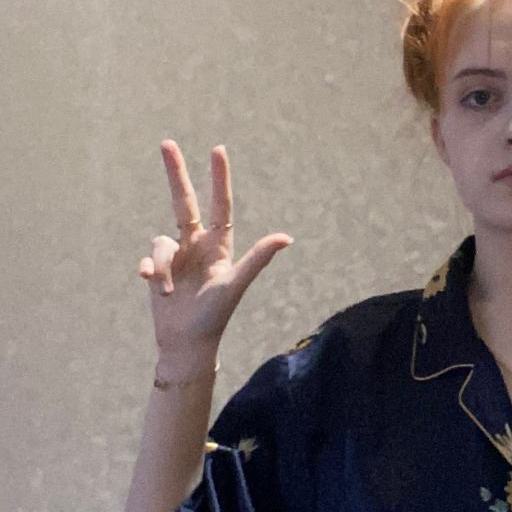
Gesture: three2